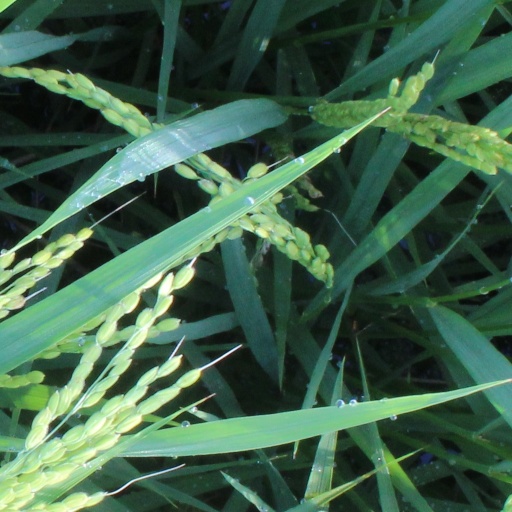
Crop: rice